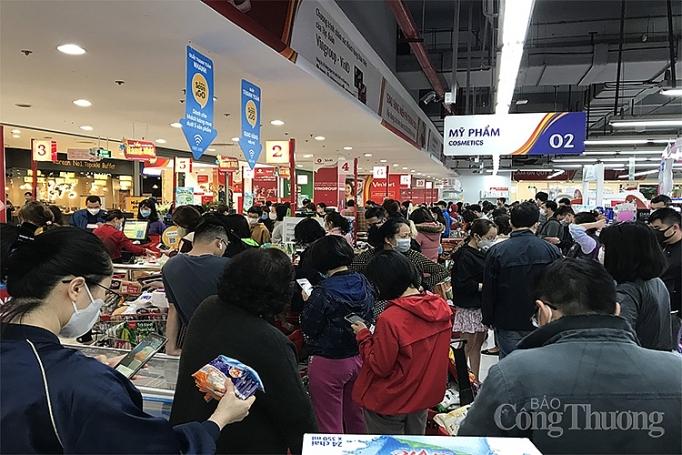
nhiều người đang xuất hiện ở bên trong của một siêu thị